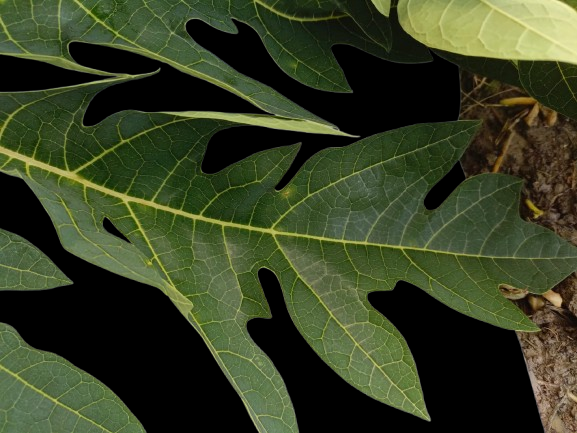
Crop: Papaya
Label: Healthy_leaf